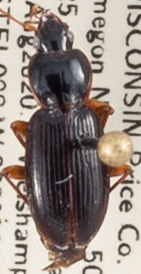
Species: Synuchus impunctatus
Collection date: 2020-08-25
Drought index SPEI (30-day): -0.528
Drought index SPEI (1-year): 2.09
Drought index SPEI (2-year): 2.09